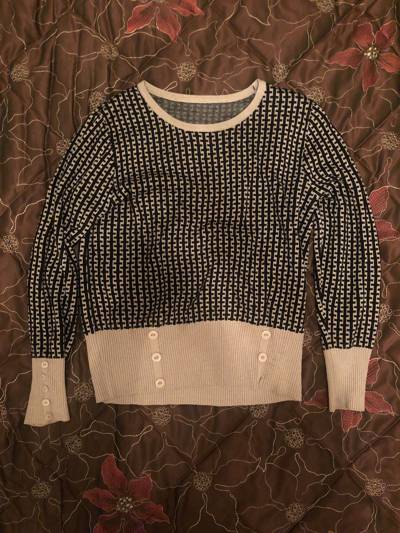
Waste category: clothes